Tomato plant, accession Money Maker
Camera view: tilt-top (135 deg); turntable rotation: 270 degrees
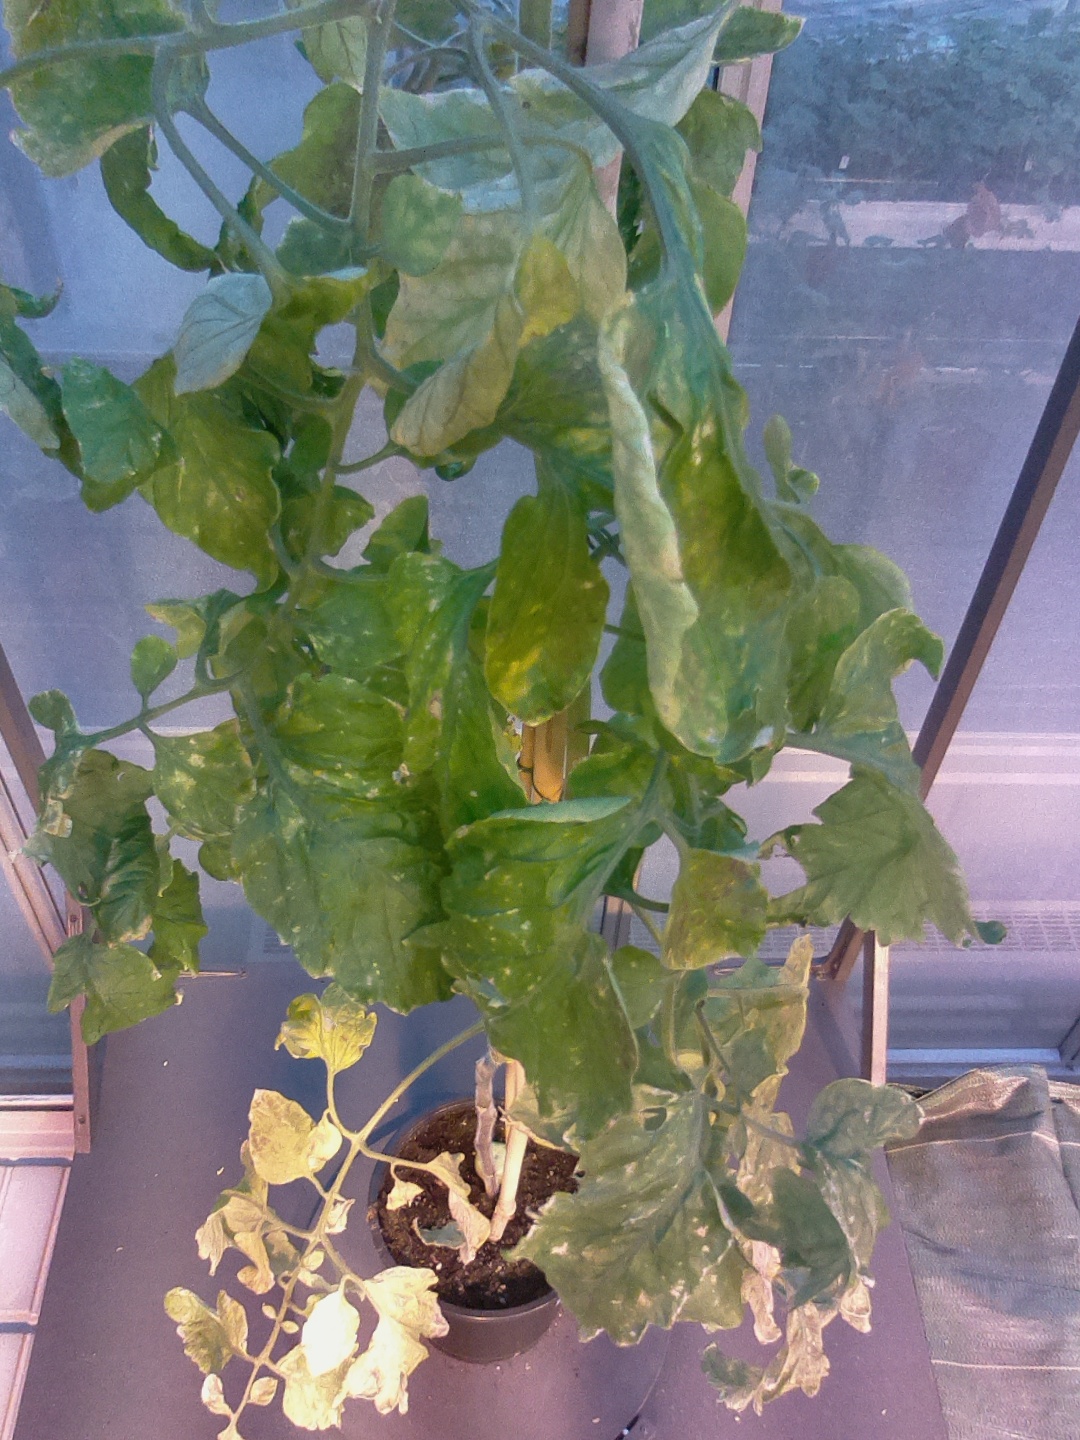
BBCH growth stage 79: 90% -100% of final fruit size